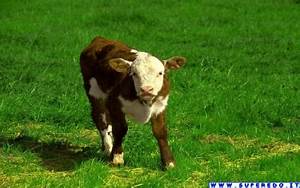
Label: mucca